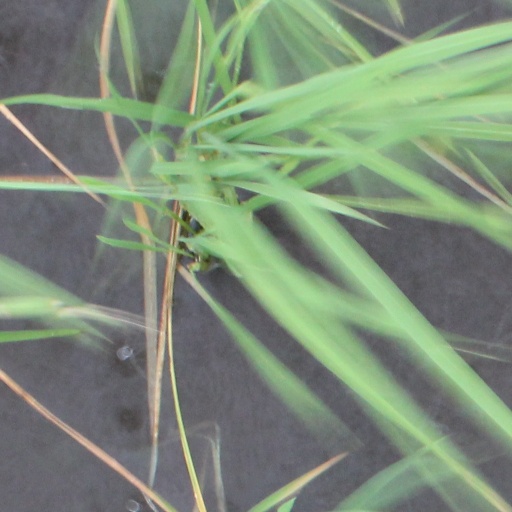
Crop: rice